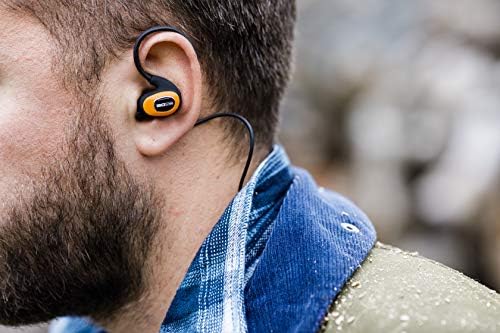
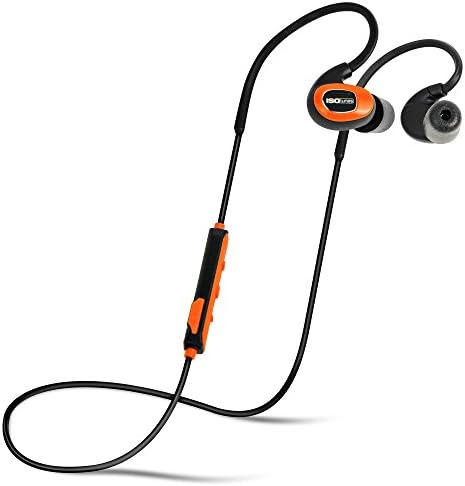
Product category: headphones
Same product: yes